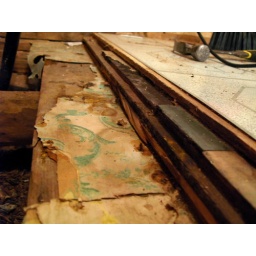
Lotta paper in the floor